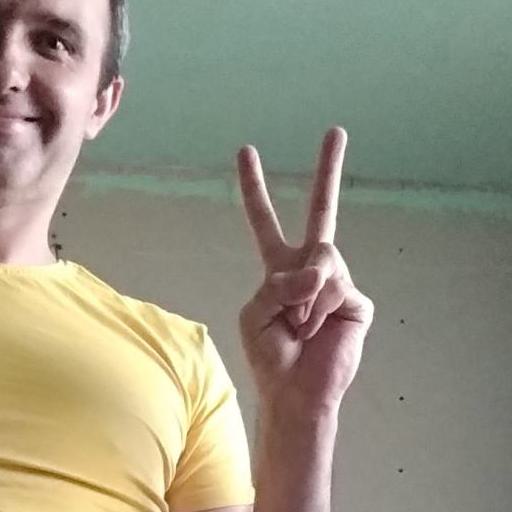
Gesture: peace